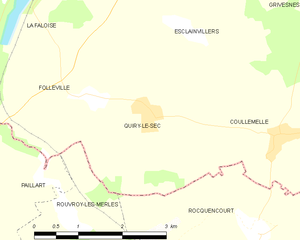
Carte des communes françaises Quiry-le-Sec